Michael Barlow

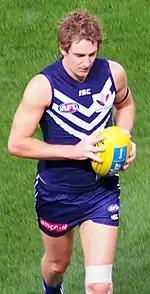
Barlow playing for Fremantle in May 2014

After training with St Kilda during the 2009 pre-season and with Essendon after the 2009 season, Barlow was drafted to Fremantle Football Club with their first selection in the 2010 Rookie Draft—the eighth overall. He was one of eight players from the VFL selected in the rookie draft. Alex Silvagni was also drafted to Fremantle from the Casey Scorpions. He also continued the trend of Fothergill–Round medallists being rookie listed, with all bar one of the previous seven winners being selected in the rookie draft: Michael Firrito (2002), Aaron Davey (2003), Adam Fisher (won the medal in 2004, rookie listed in 2003), Jason Davenport (2006), Shane Valenti (2007) and Robin Nahas (2008).